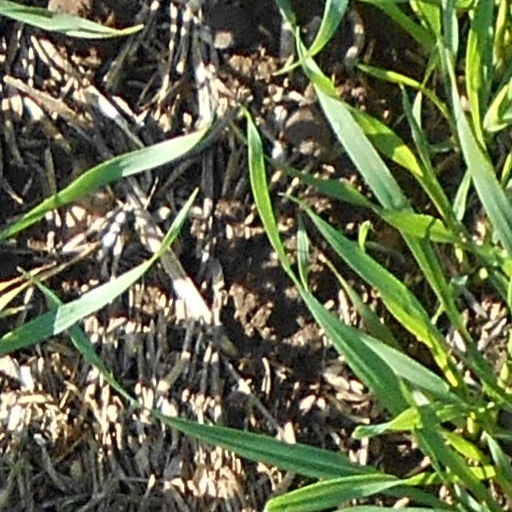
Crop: wheat